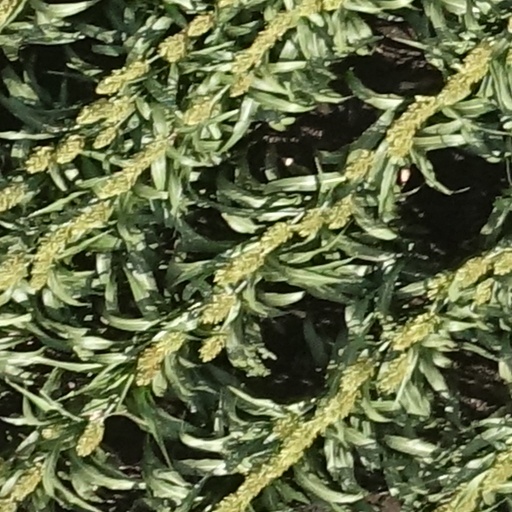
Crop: sorghum